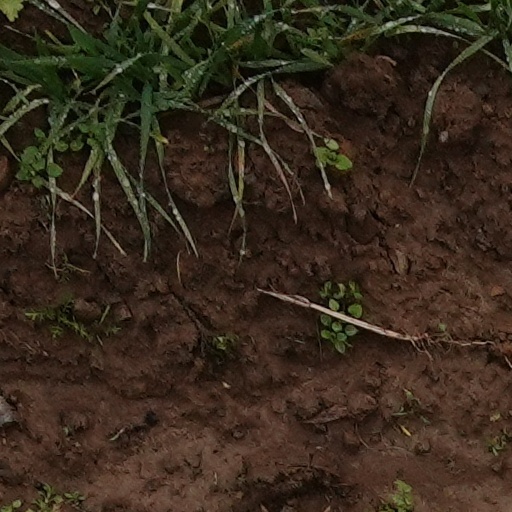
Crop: wheat